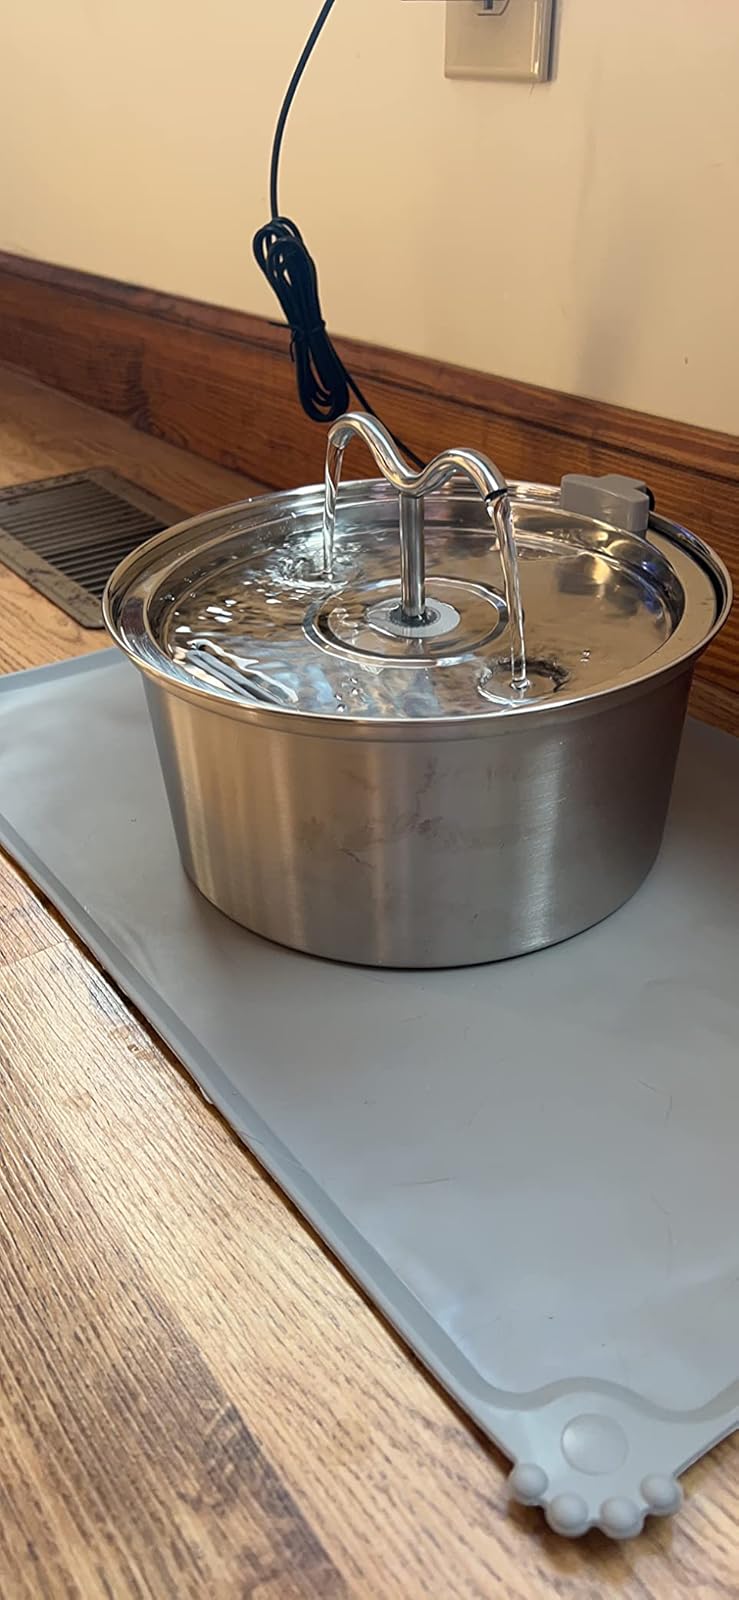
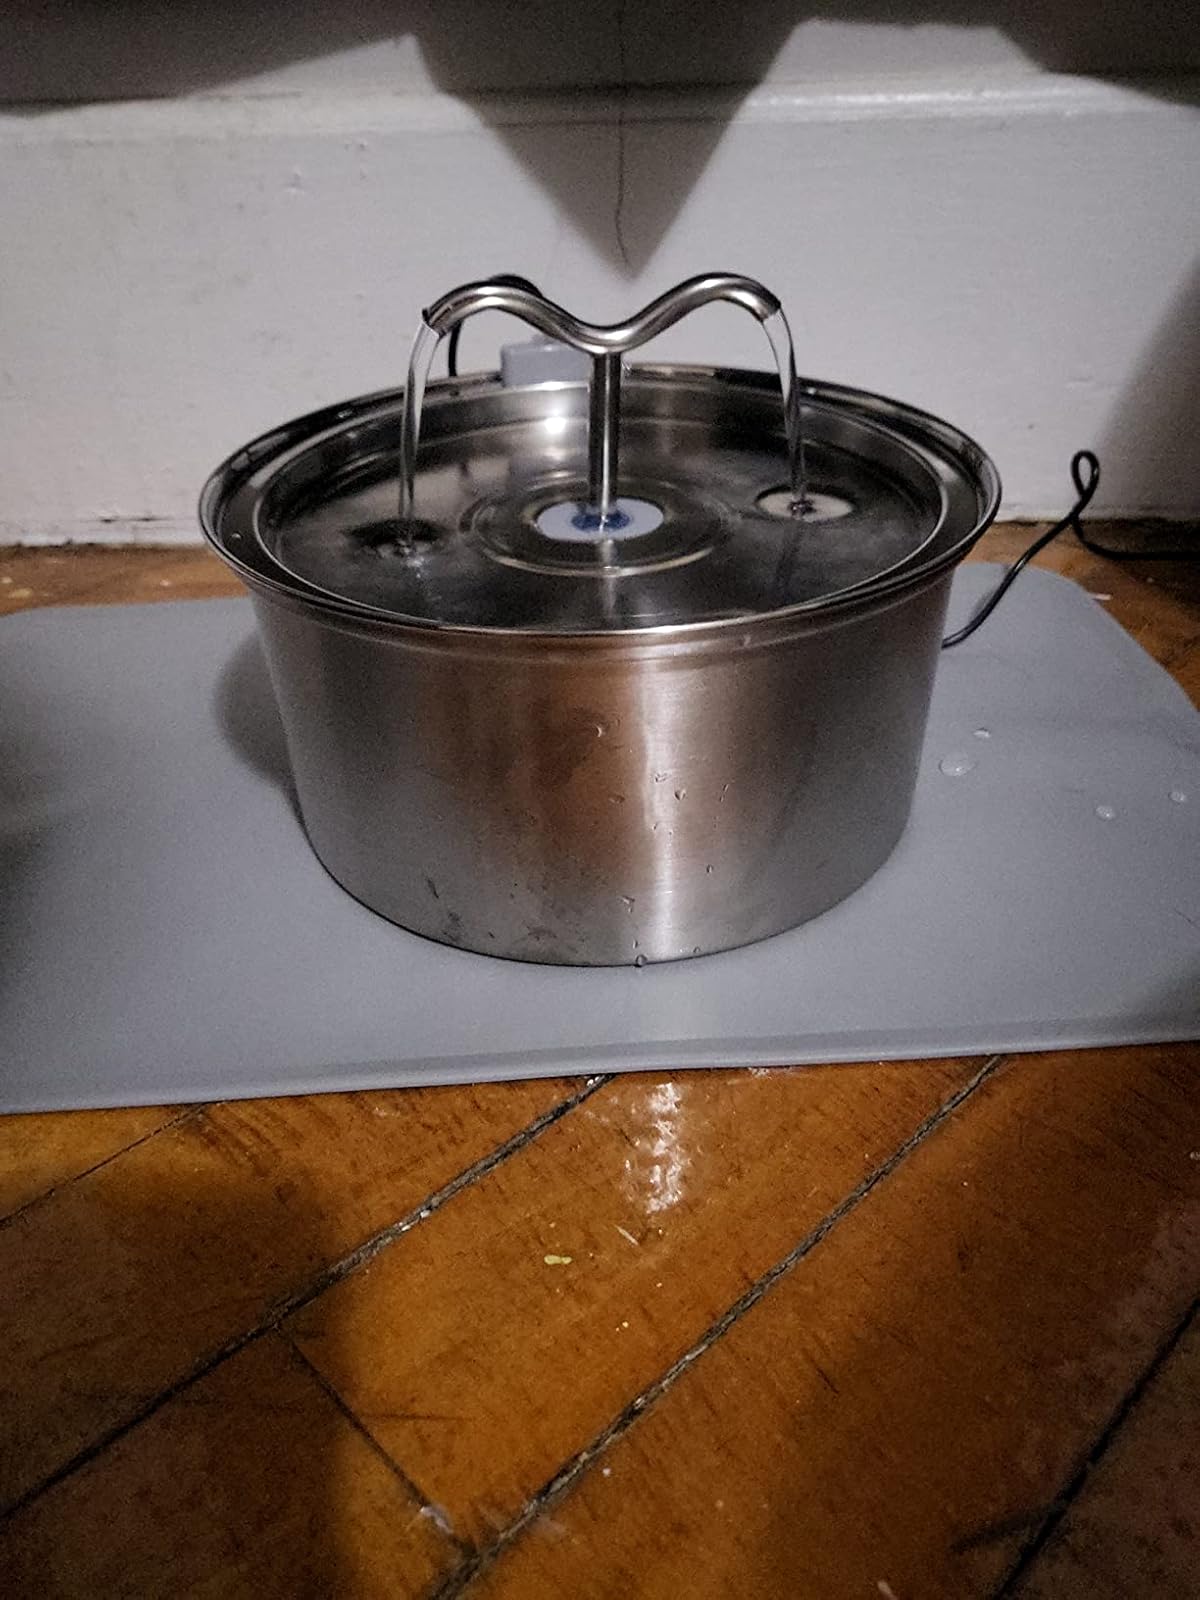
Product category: items_bowl
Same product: yes